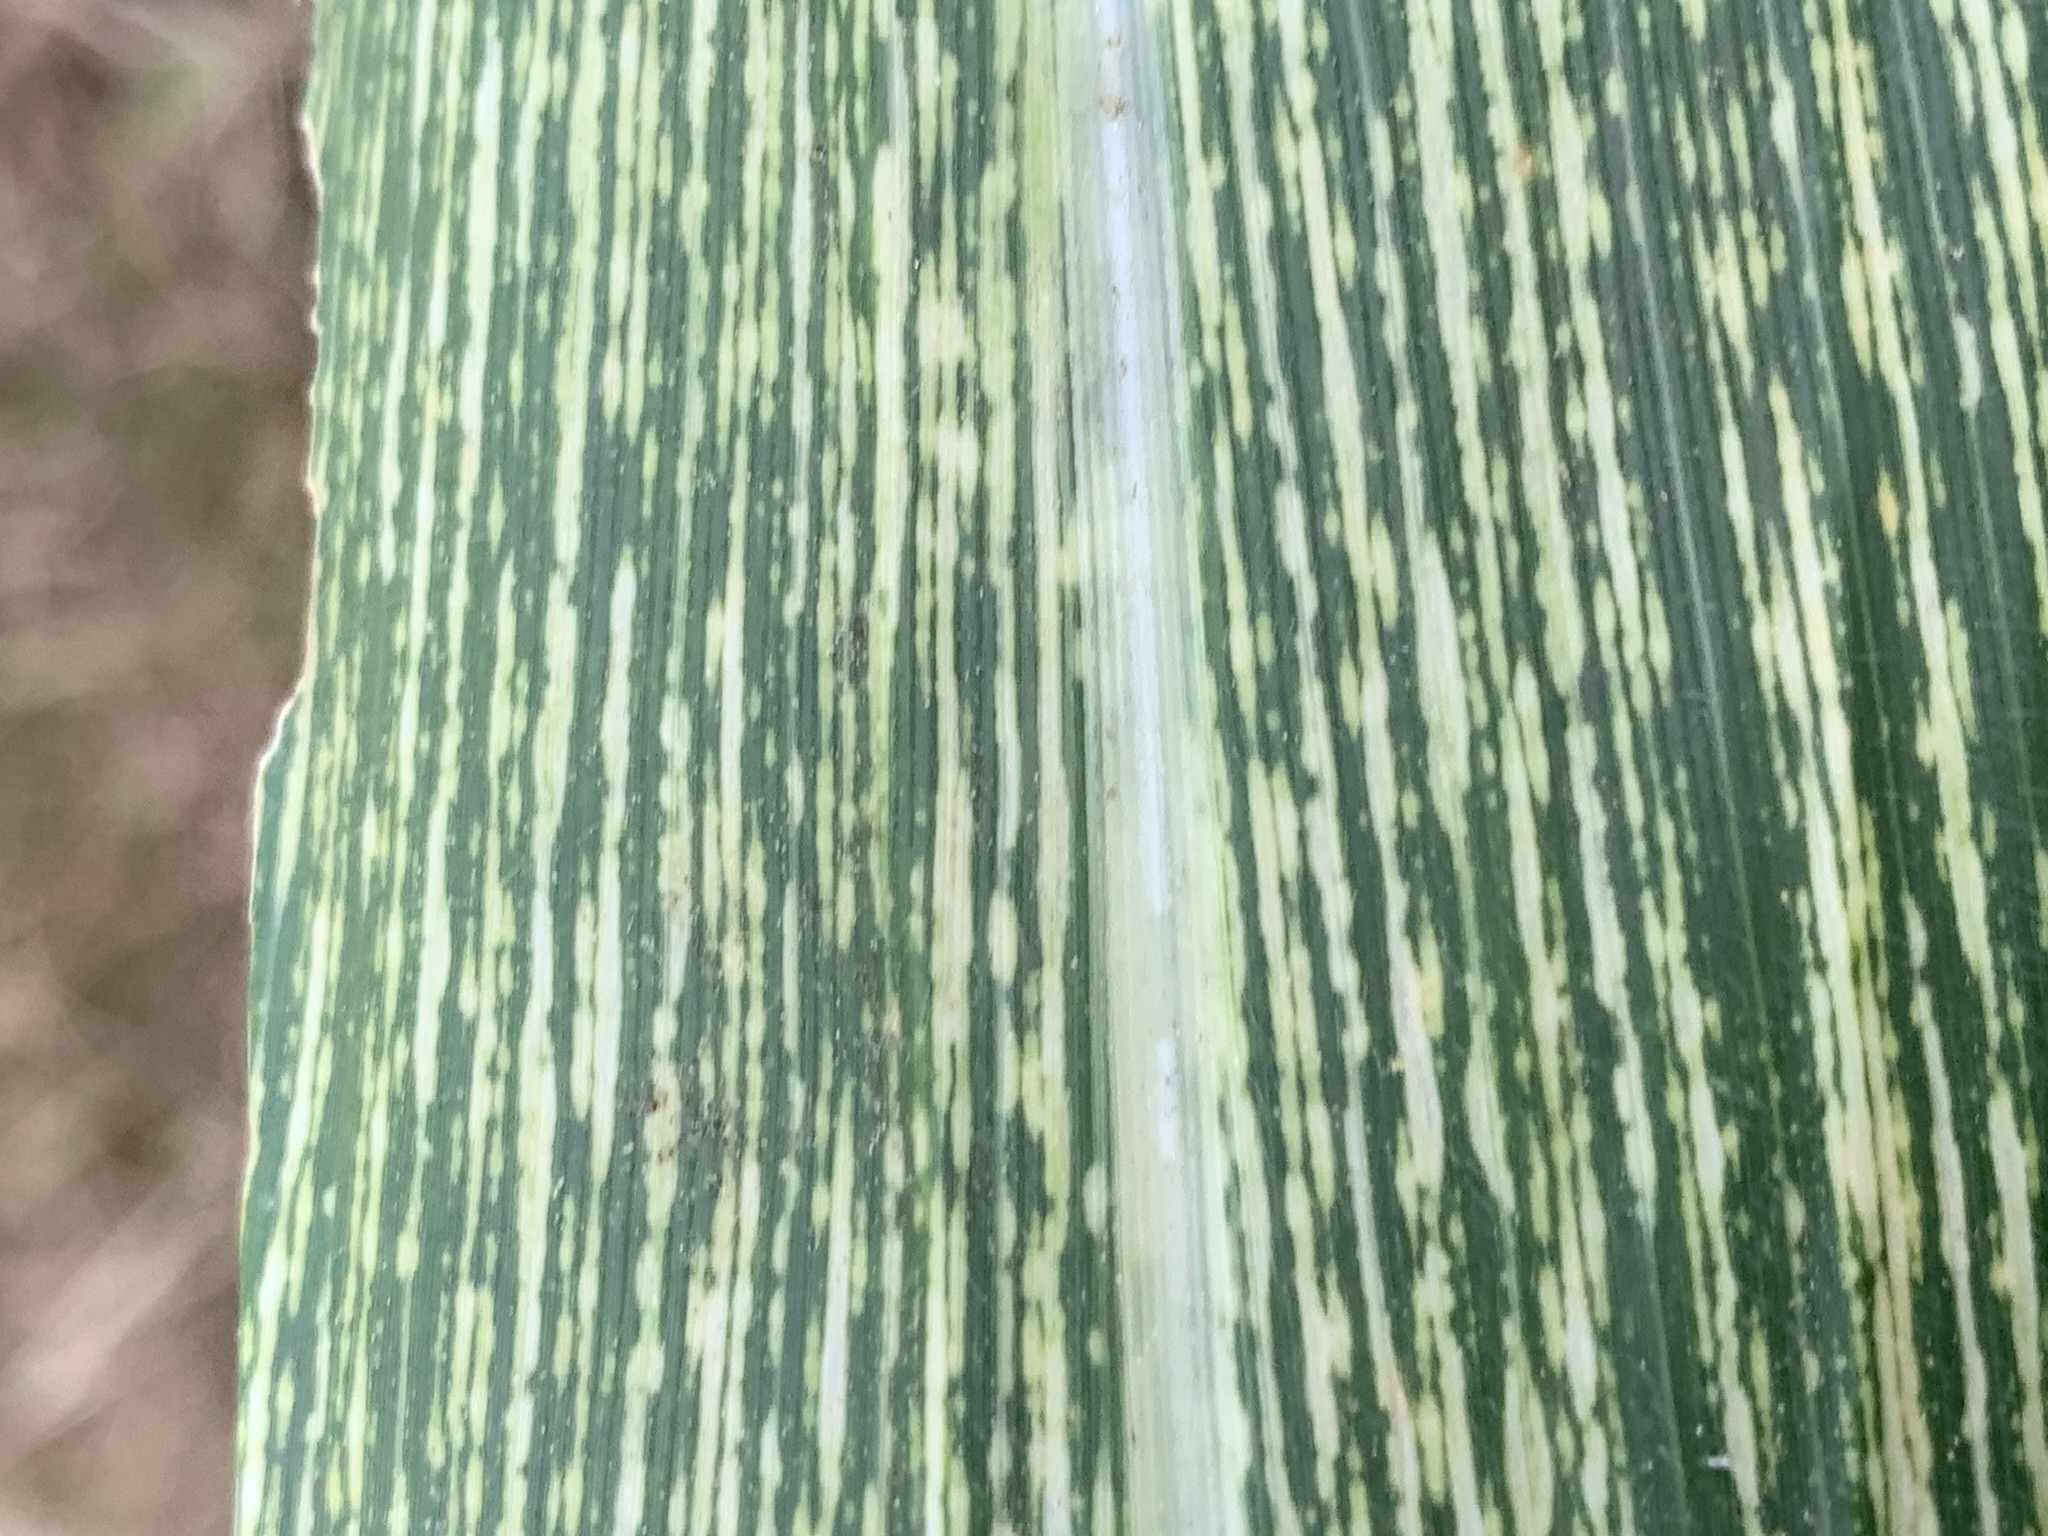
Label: MSV